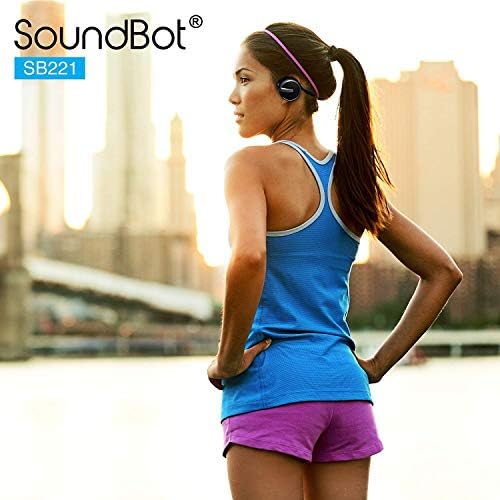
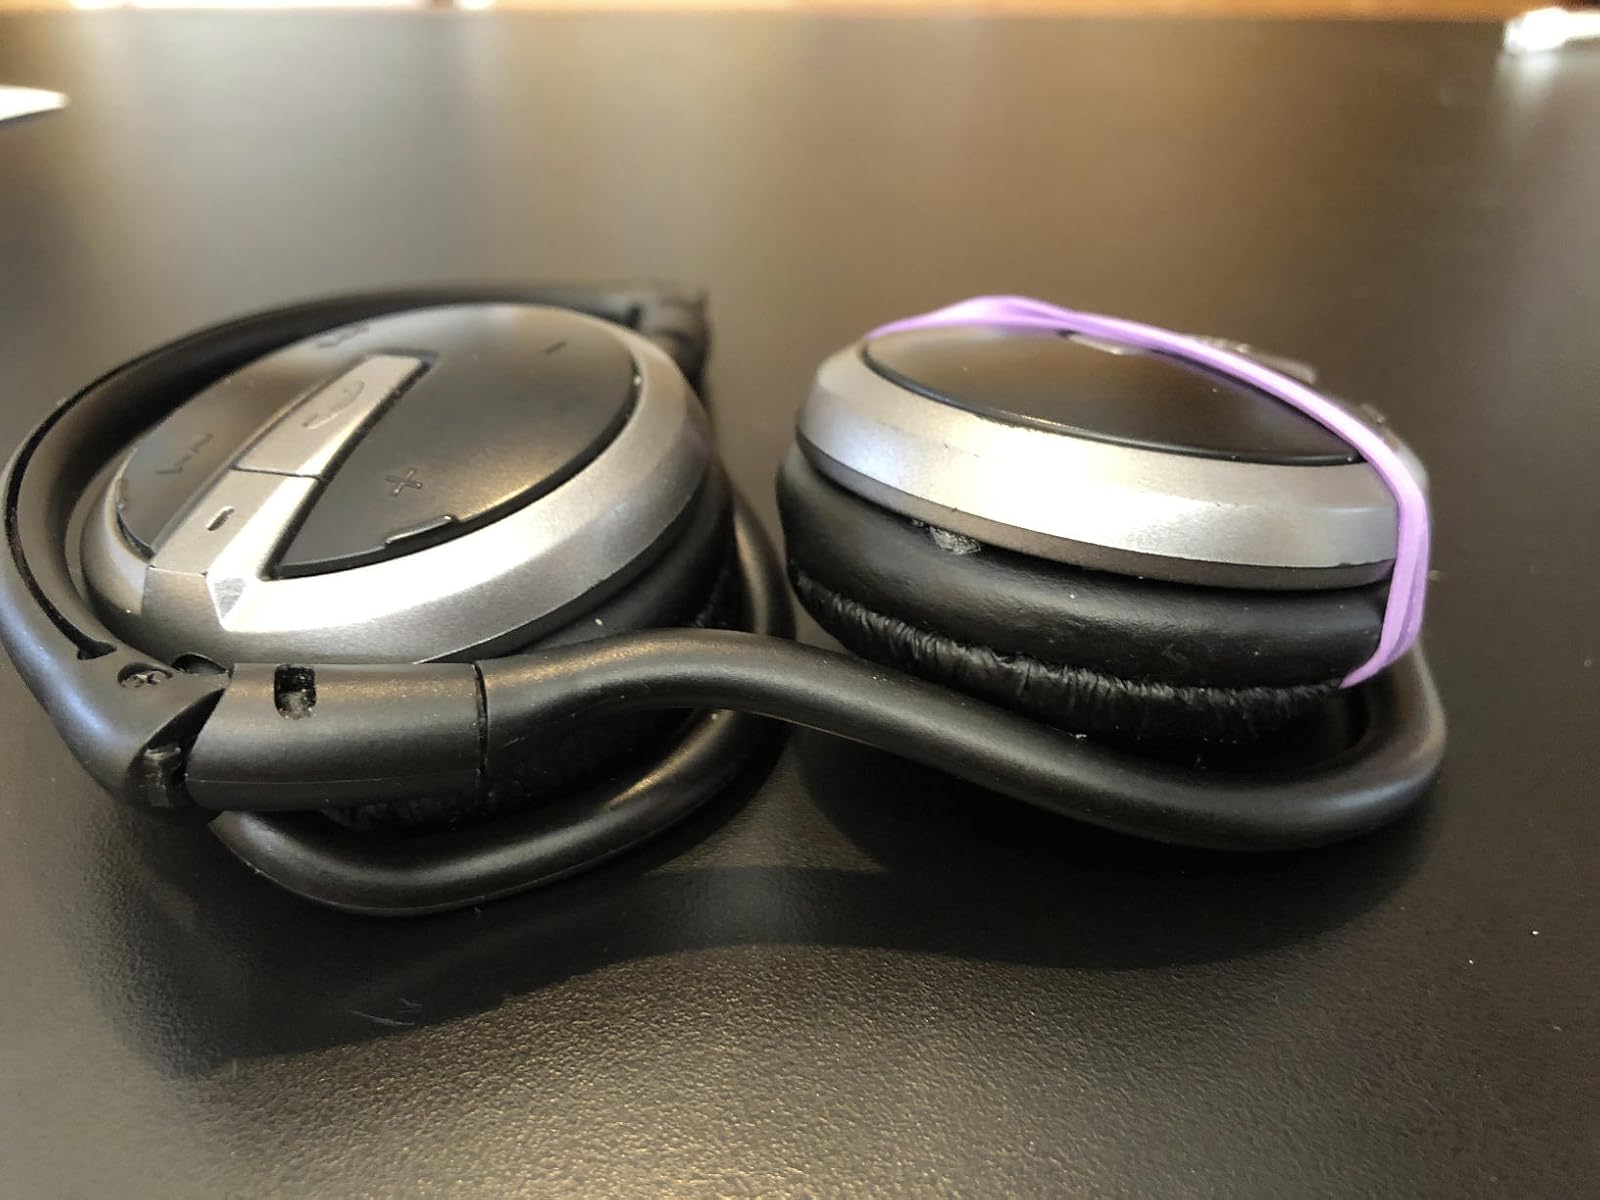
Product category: headphones
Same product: yes